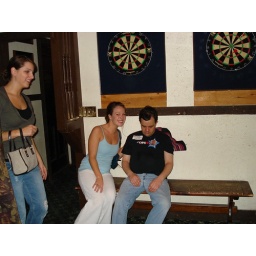
After he woke up, he tried to kiss the girl in the blue shirt.